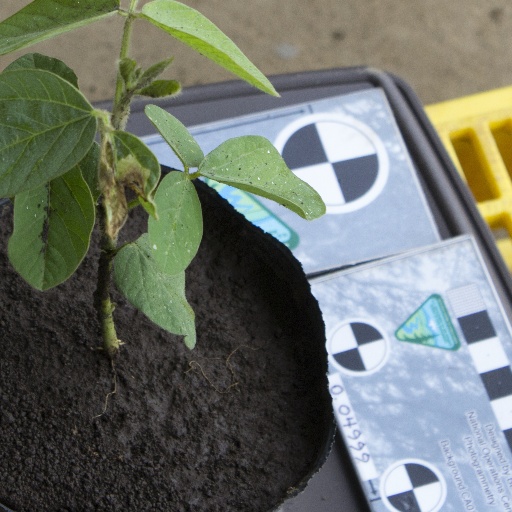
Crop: soybean